Pteranodon

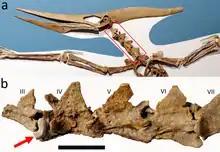
"Pteranodon" specimen with a "Cretoxyrhina" tooth embedded in a neck vertebra

Specimens assigned to "Pteranodon" have been found in both the Smoky Hill Chalk deposits of the Niobrara Formation, and the slightly younger Sharon Springs deposits of the Pierre Shale Formation. When "Pteranodon" was alive, this area was covered by a large inland sea, known as the Western Interior Seaway. Famous for fossils collected since 1870, these formations extend from as far south as Kansas in the United States to Manitoba in Canada. However, "Pteranodon" specimens (or any pterosaur specimens) have only been found in the southern half of the formation, in Kansas, Wyoming, and South Dakota. Despite the fact that numerous fossils have been found in the contemporary parts of the formation in Canada, no pterosaur specimens have ever been found there. This strongly suggests that the natural geographic range of "Pteranodon" covered only the southern part of the Niobrara, and that its habitat did not extend farther north than South Dakota.